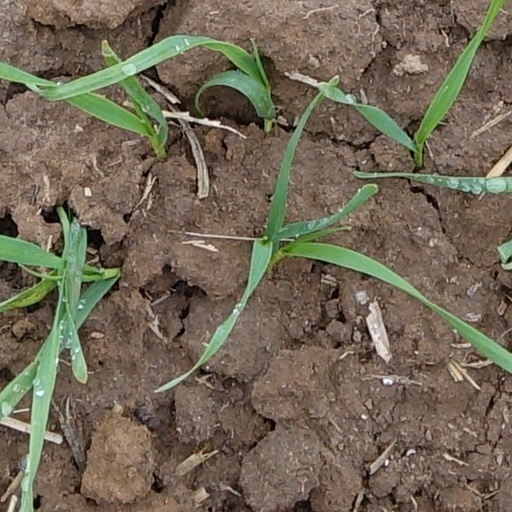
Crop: wheat